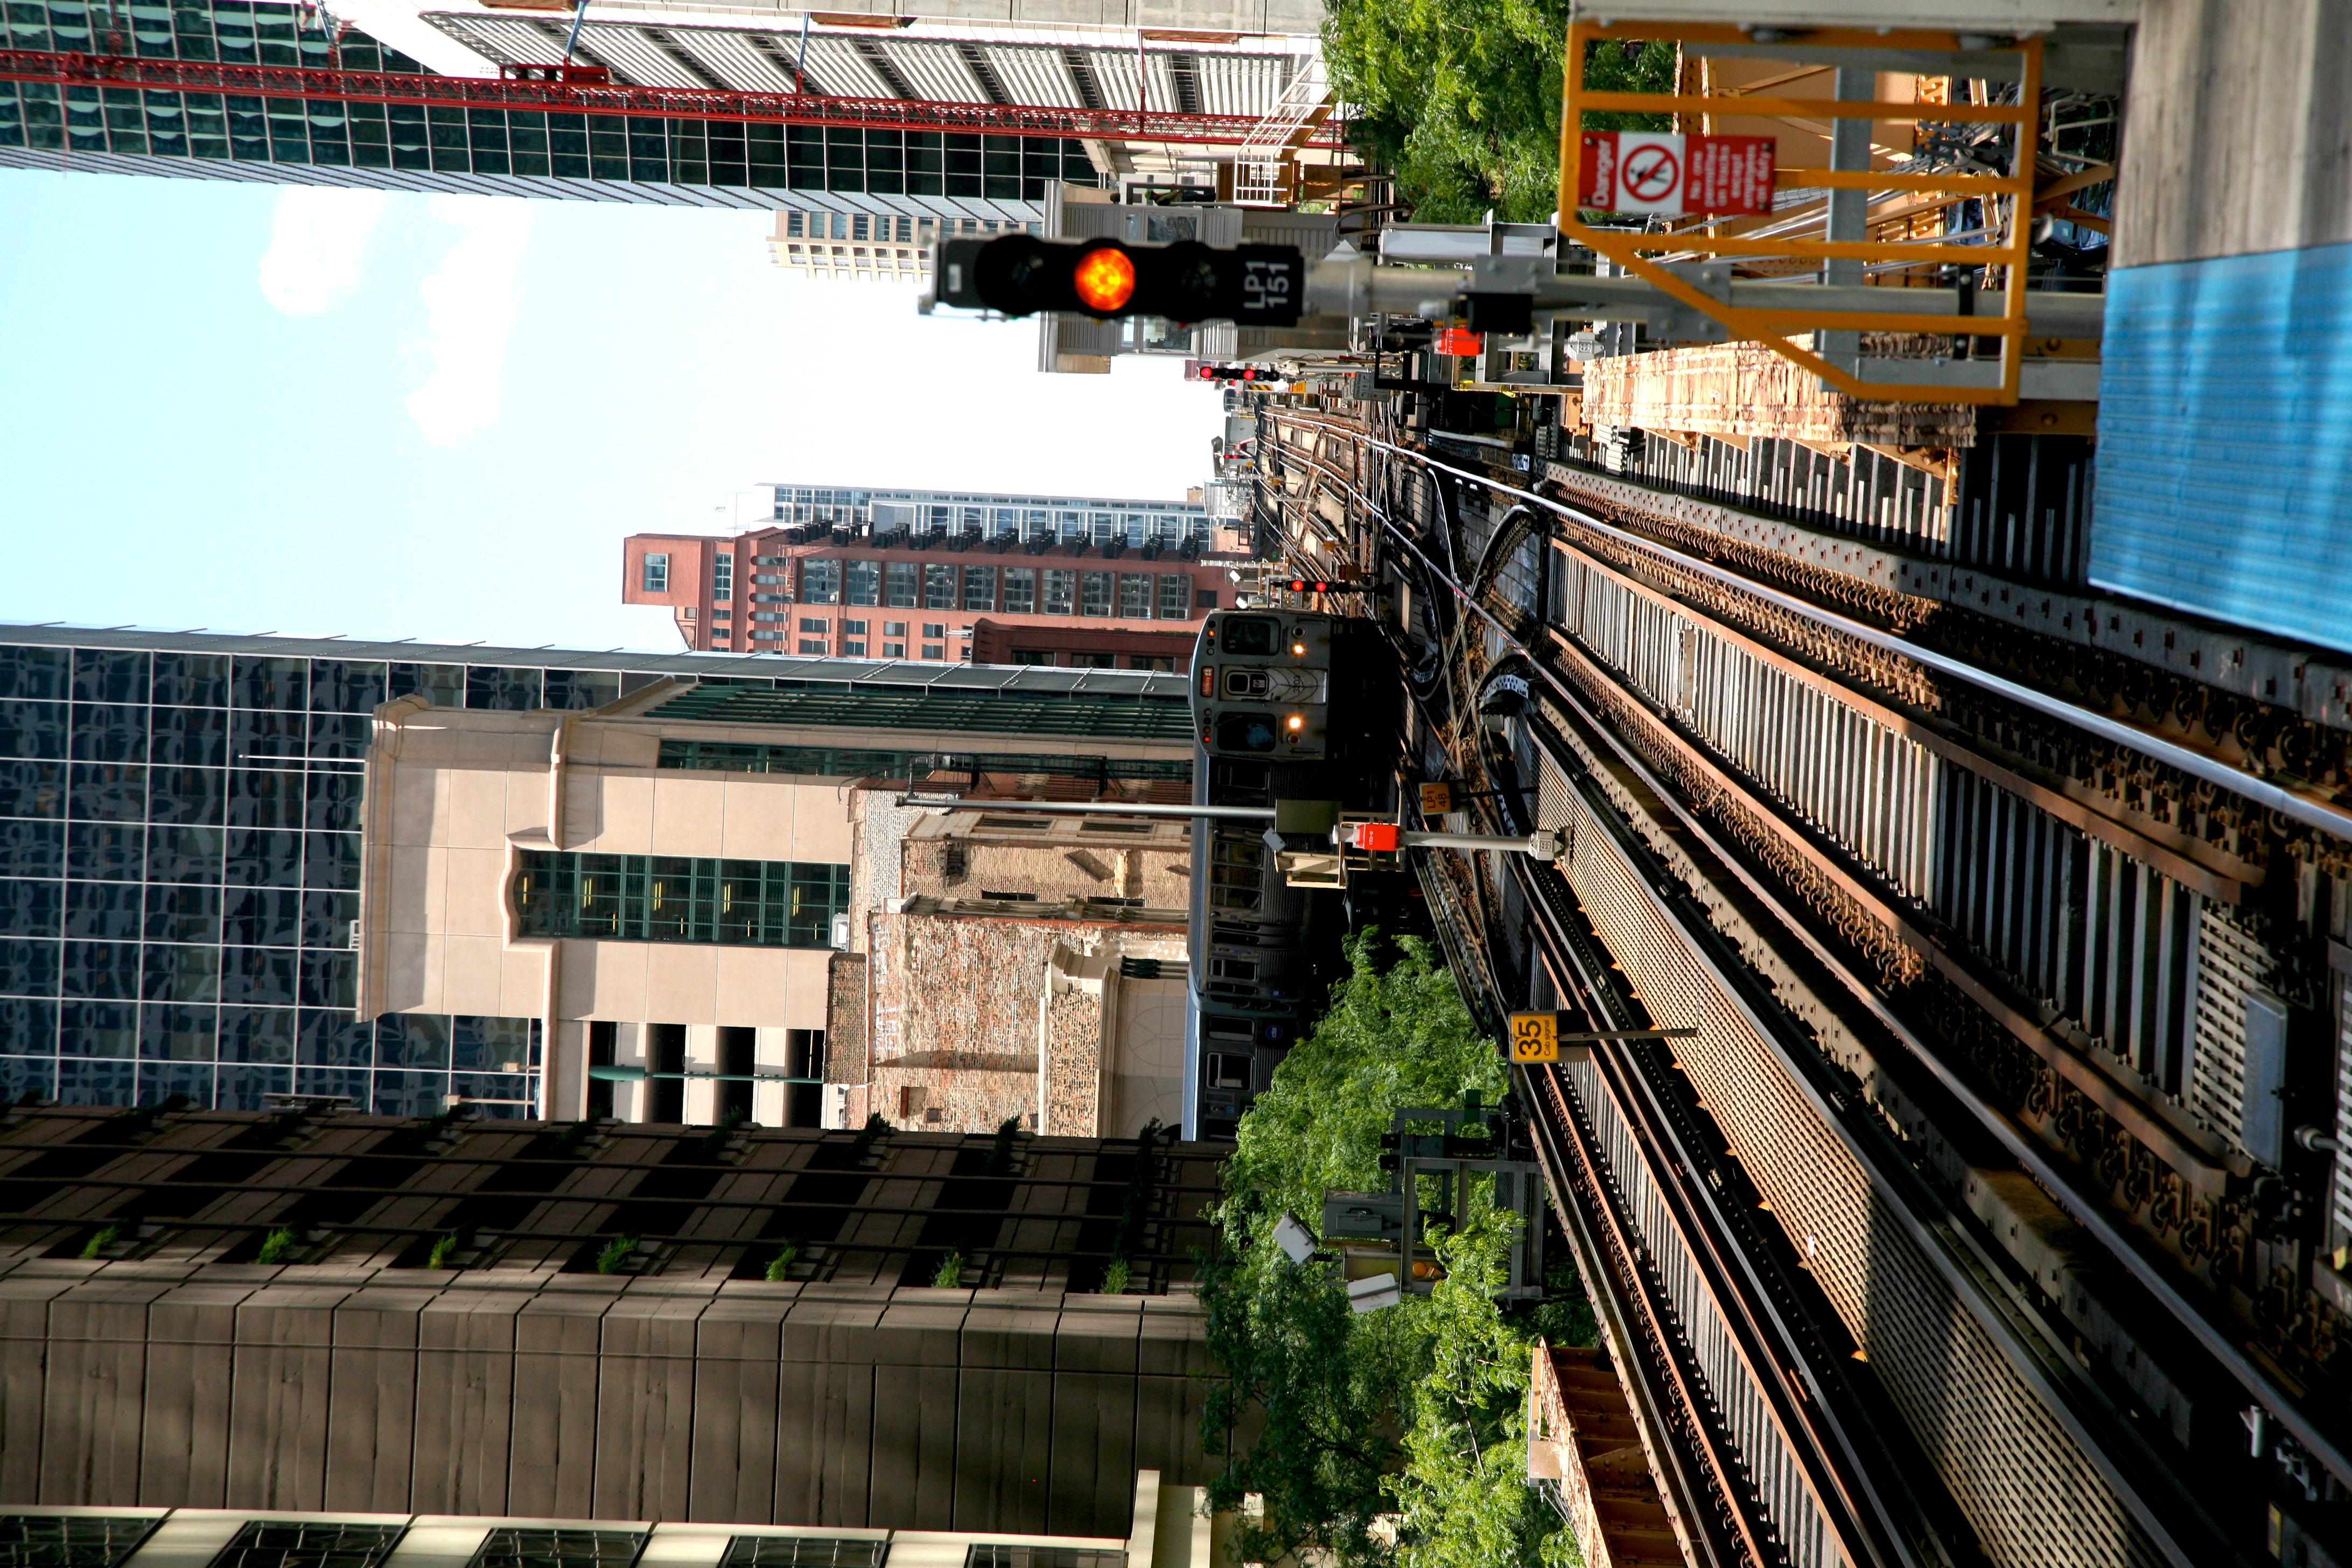
track, skyline, city, skyscraper, train, cityscape, downtown, metro, transport, vehicle, train station, platform, chicago, public transport, loop, metropolis, cta, lsystem, rail transport, metroa rien, urban area, residential area, rolling stock, metropolitan area